Ed Mikan

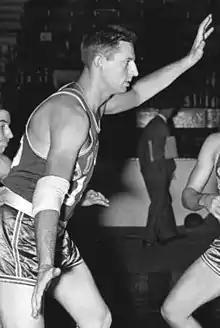
Mikan during a Boston Celtics practice, 1953

Edward Anton Mikan (October 20, 1925 – October 22, 1999) was an American professional basketball player. He was the younger brother of George Mikan.